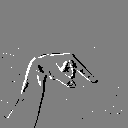
ASL letter: q